Marriage

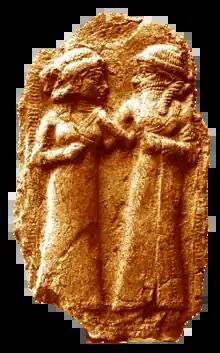
Ancient Sumerian depiction of the marriage of Inanna and Dumuzid

Monogamy is a form of marriage in which an individual has only one spouse during their lifetime or at any one time (serial monogamy).